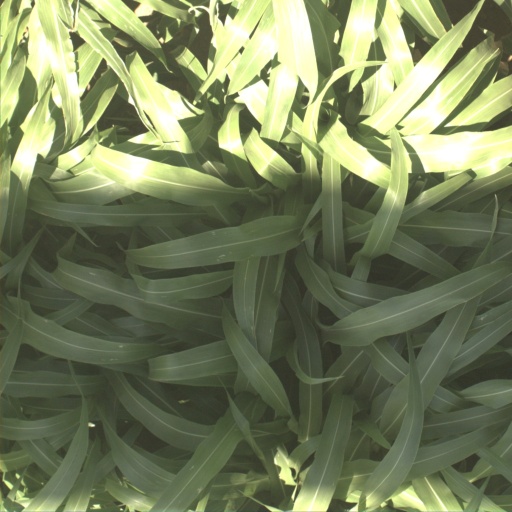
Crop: sorghum